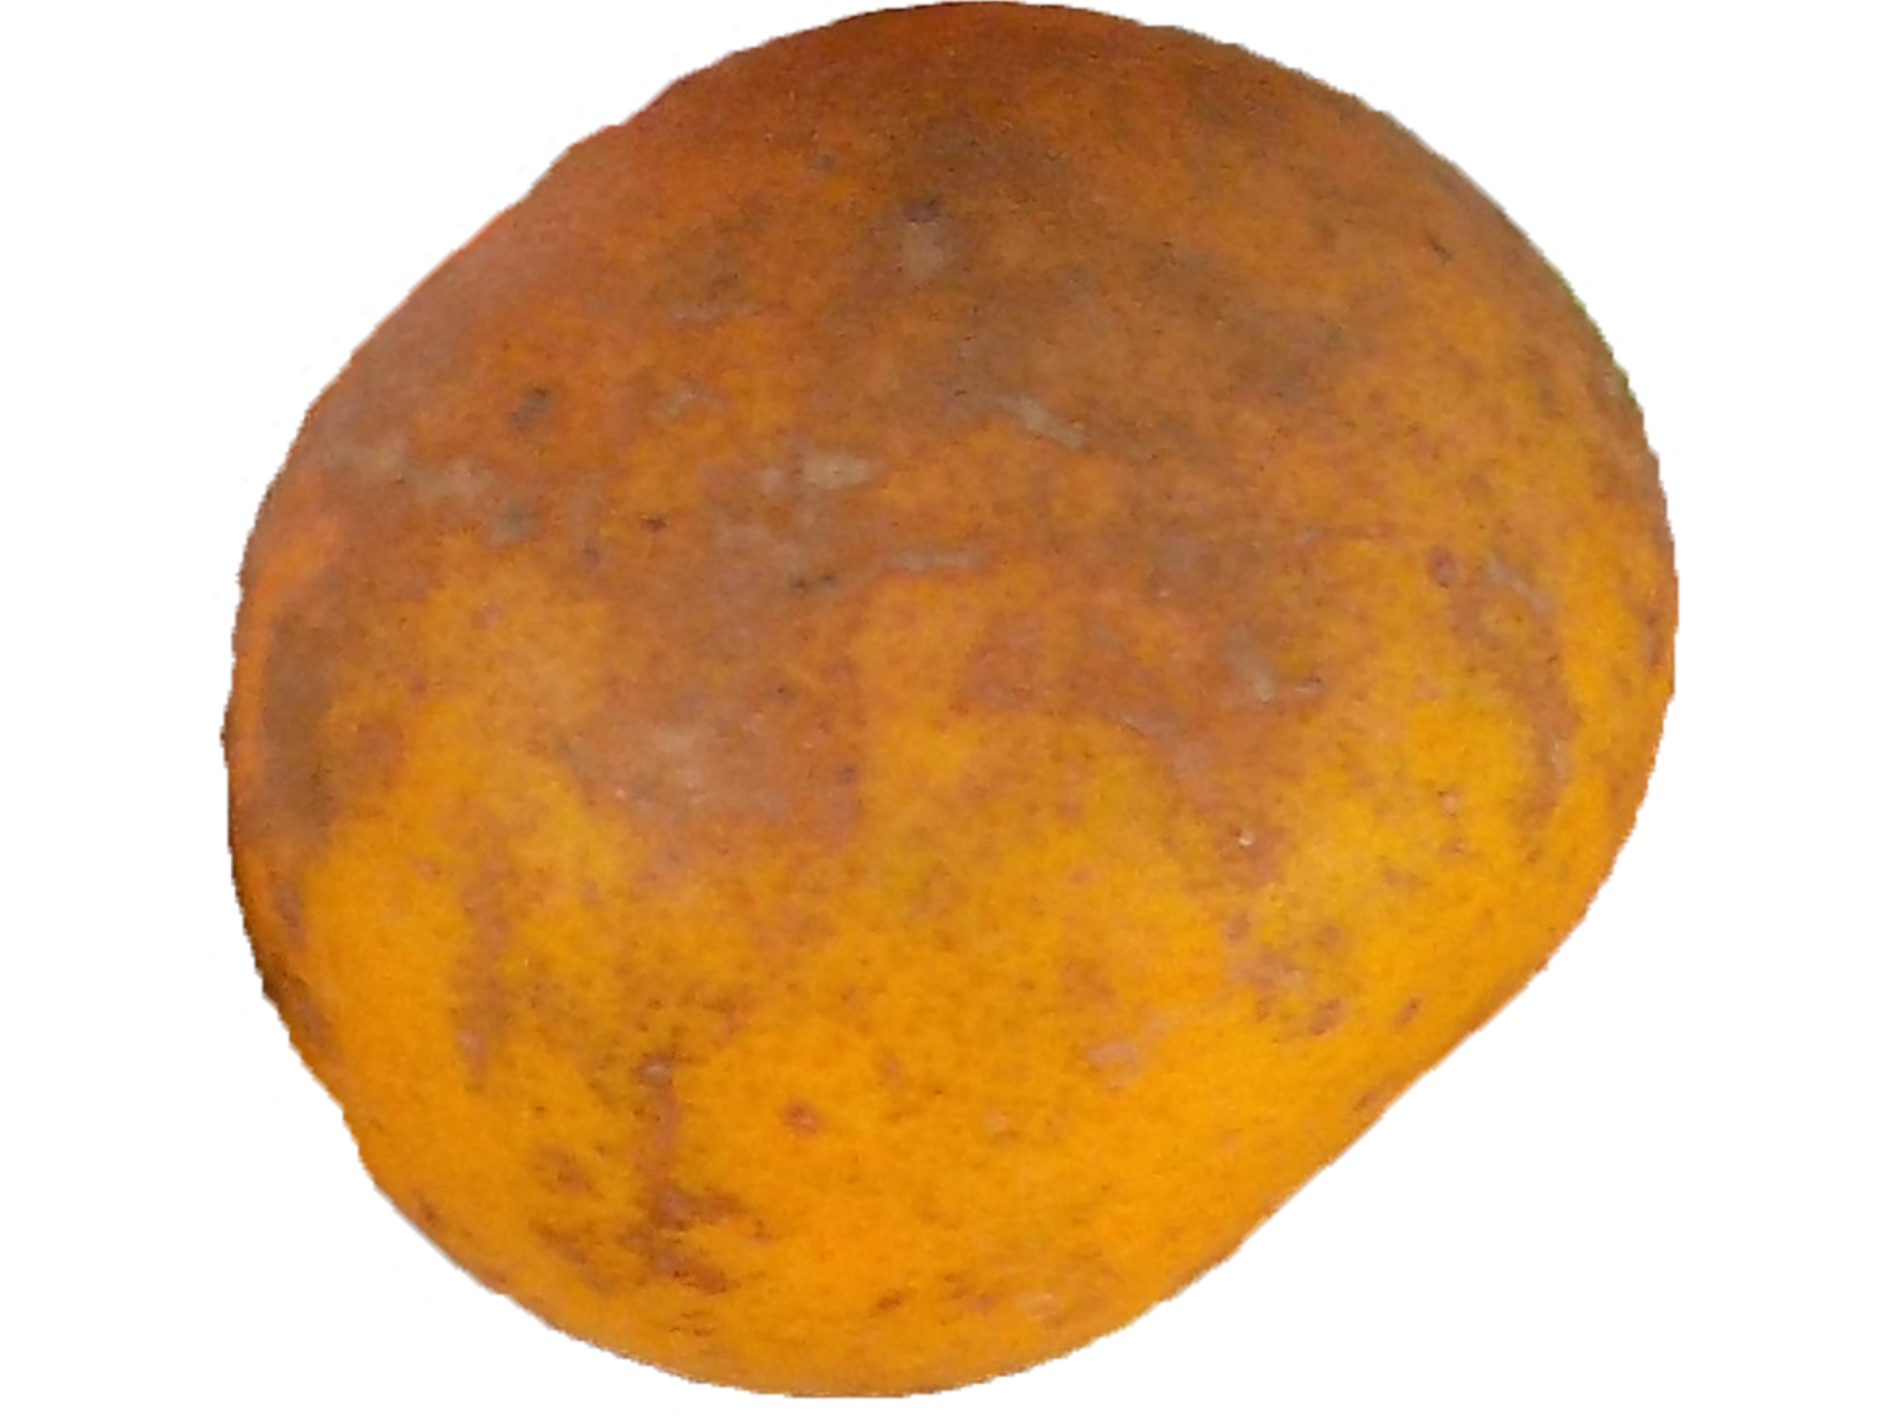
Plant part: fruit
Disease: canker